Environmental monitoring

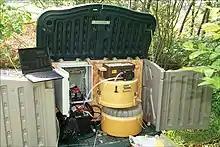
An automated sampling station and data logger (to record temperature, specific conductance, and dissolved oxygen levels)

The water environment on Earth includes the seas and oceans, the rivers lakes, marshes, streams and the frozen waters in ice-caps and glaciers. Because of the importance of water to life, monitoring of water wherever it occurs is critical to the environmental well-being of the earth biome.